Goshen Primitive Baptist Church

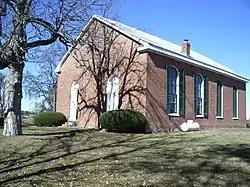
Goshen Primitive Baptist Church

The Goshen Primitive Baptist Church is a historic Primitive Baptist church in Winchester, Kentucky. The congregation was founded in 1792. Its brick church building was built in c.1850. It was added to the National Register of Historic Places in 1979.